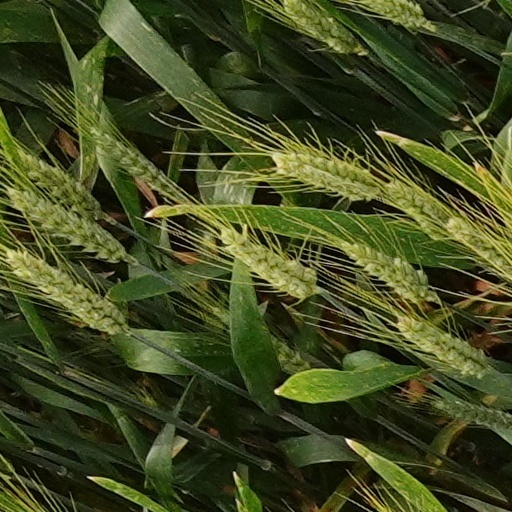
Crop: wheat